Barbara Schulthess

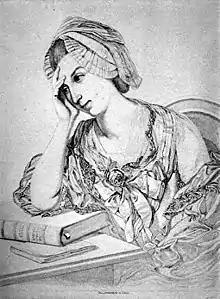
Barbara Schulthess

Barbara Schulthess (1745–1818), was a Swiss "Salonnière". From 1772 onward, she hosted a literary salon in Zürich, which came to be regarded as the intellectual center of contemporary Zürich. She is known as the friend and correspondent of Johann Wolfgang von Goethe.